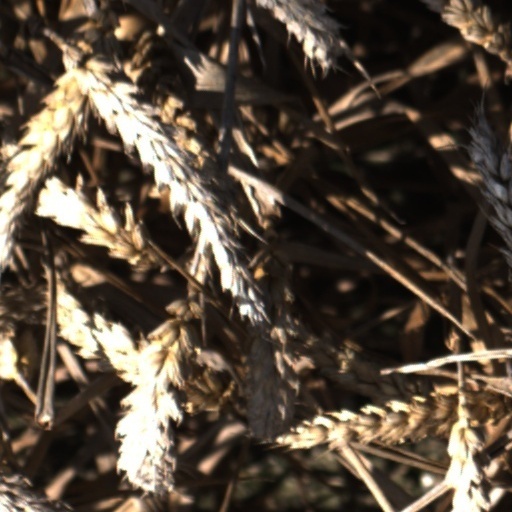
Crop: wheat